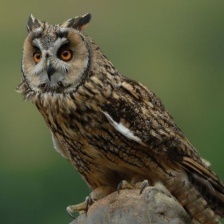
Species: LONG-EARED OWL
Scientific name: ASIO OTUS
ImageNet parent category: great_grey_owl